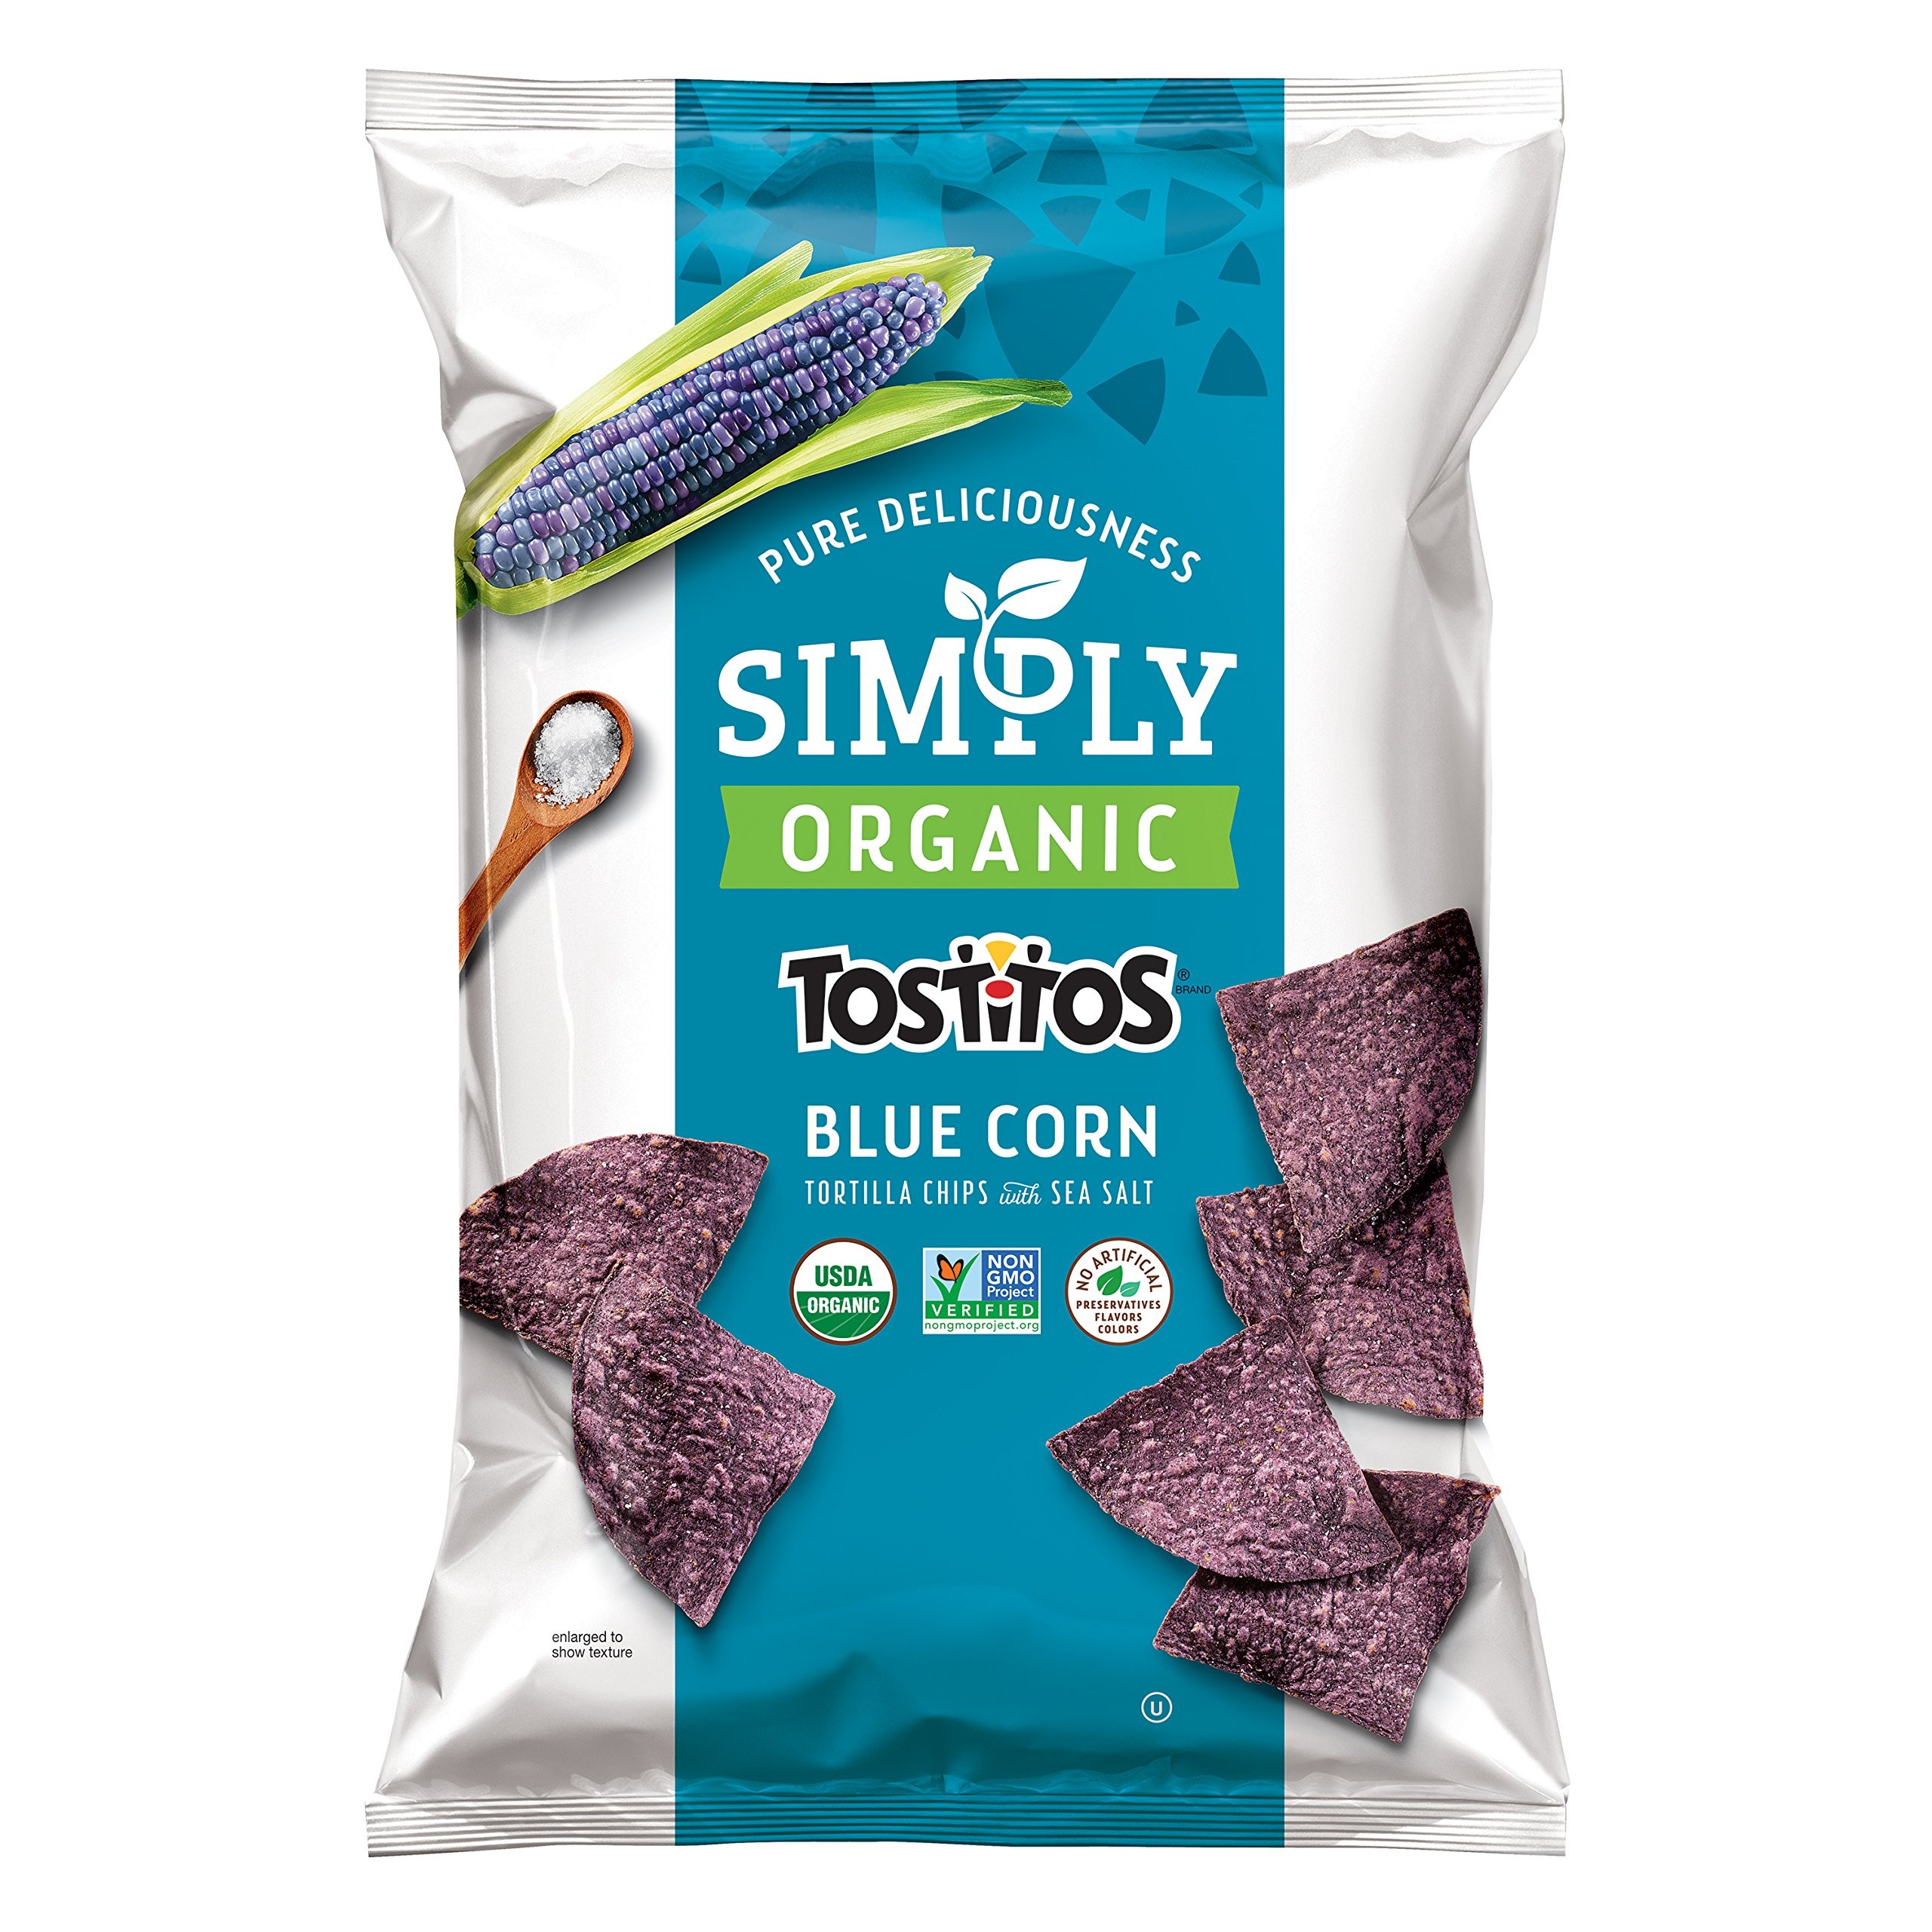
Item Name: Tostitos Simply Organic Corn Tortilla Chips, 8.25 Oz
Bullet Point 1: 8.25 ounce bag of simply organic Tostitos blue corn tortilla chips
Bullet Point 2: Made with certified organic corn
Bullet Point 3: Enjoy these Tostitos with a nice homemade dip
Bullet Point 4: No artificial colors, flavors, or preservatives
Value: 8.25
Unit: Ounce

Price: 5.095